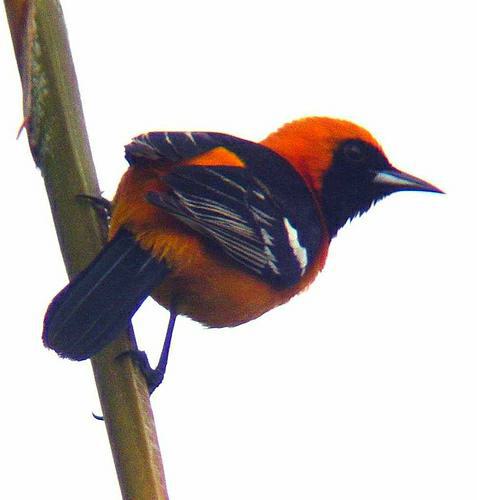
A photo of a hooded oriole